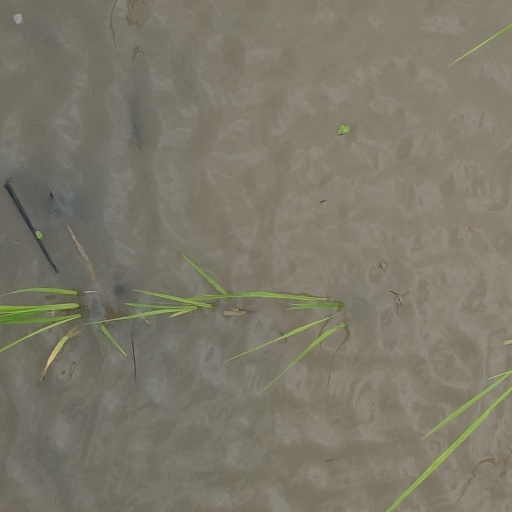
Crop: rice